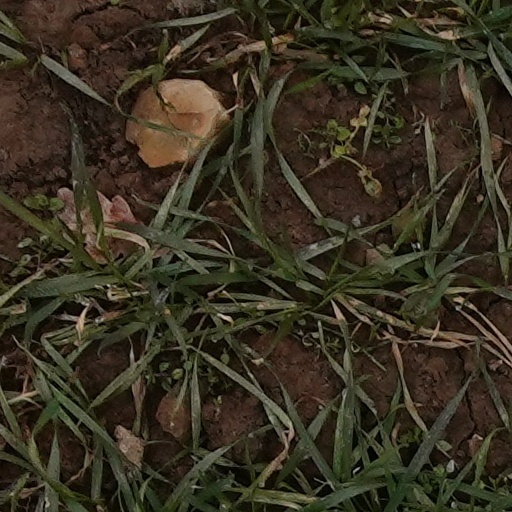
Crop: wheat